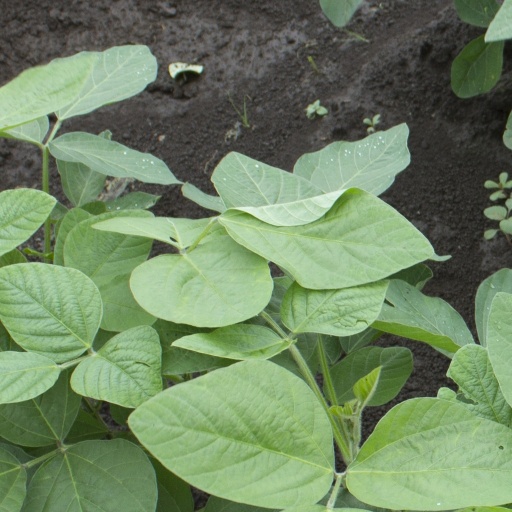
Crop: soybean